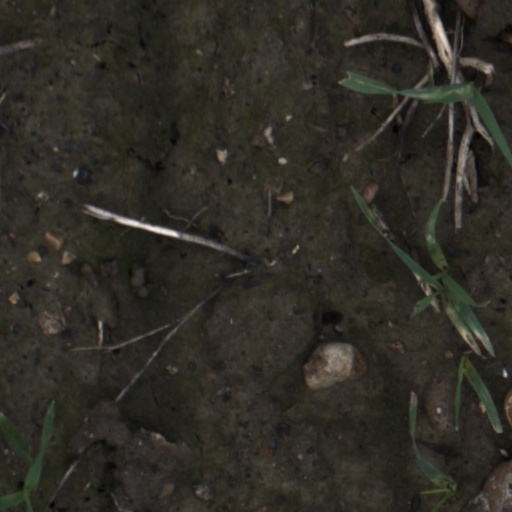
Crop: wheat